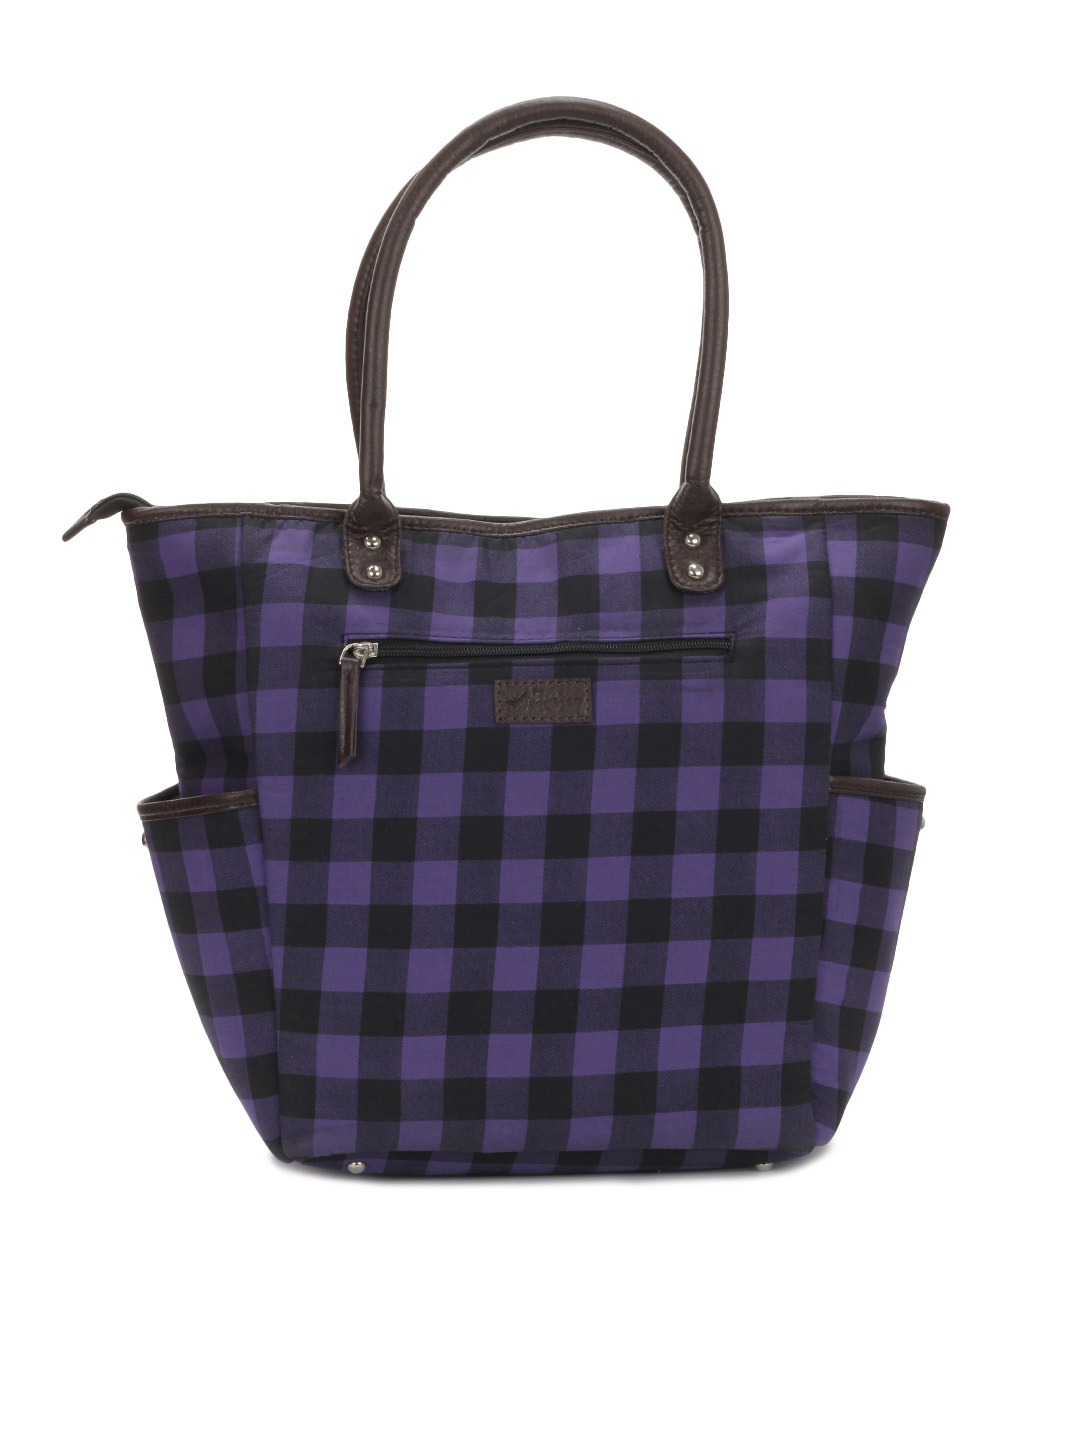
Paridhan Women Black Checked Handbag
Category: Accessories / Bags / Handbags
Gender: Women
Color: Black
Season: Summer 2012
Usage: Casual